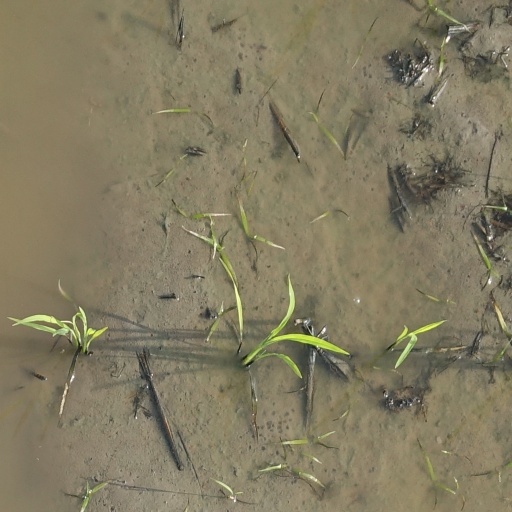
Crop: rice